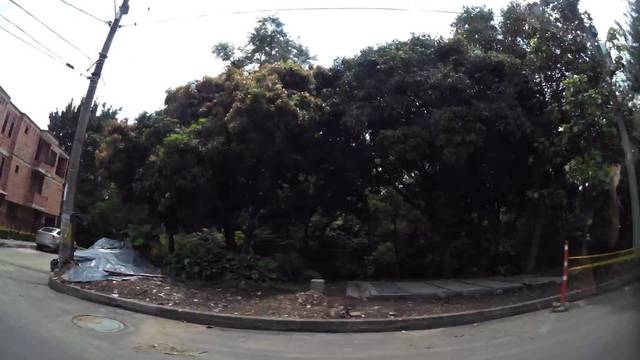
Region: Colombia
Coordinates: 6.234, -75.601